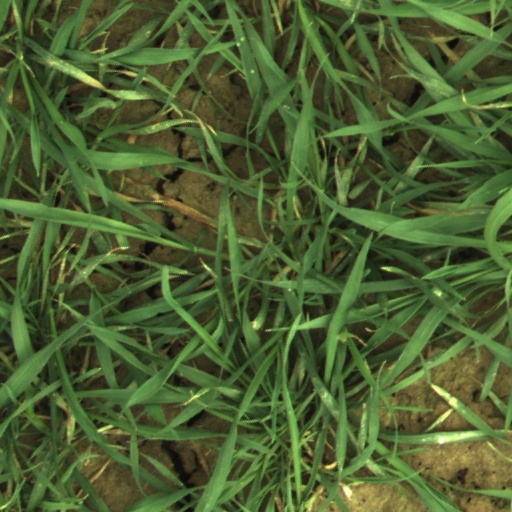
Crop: wheat